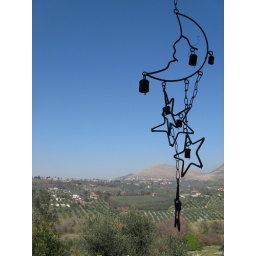
Moon in a blue sky